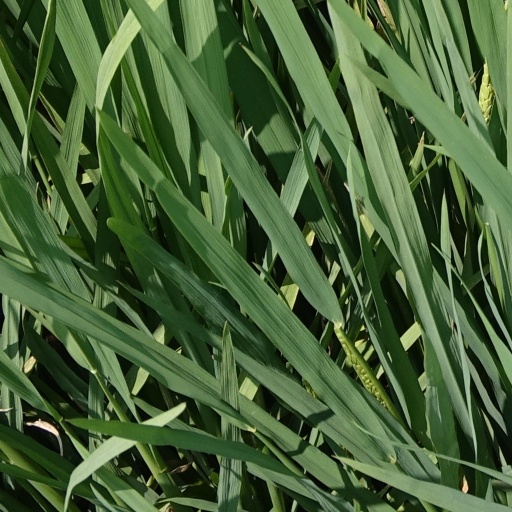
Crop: rice